Theropoda

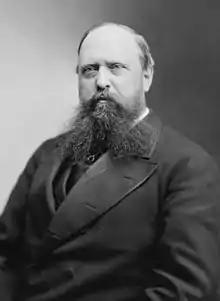
Othniel Charles Marsh, who coined the name Theropoda. Photo c. 1870

During the late Triassic, a number of primitive proto-theropod and theropod dinosaurs existed and evolved alongside each other.